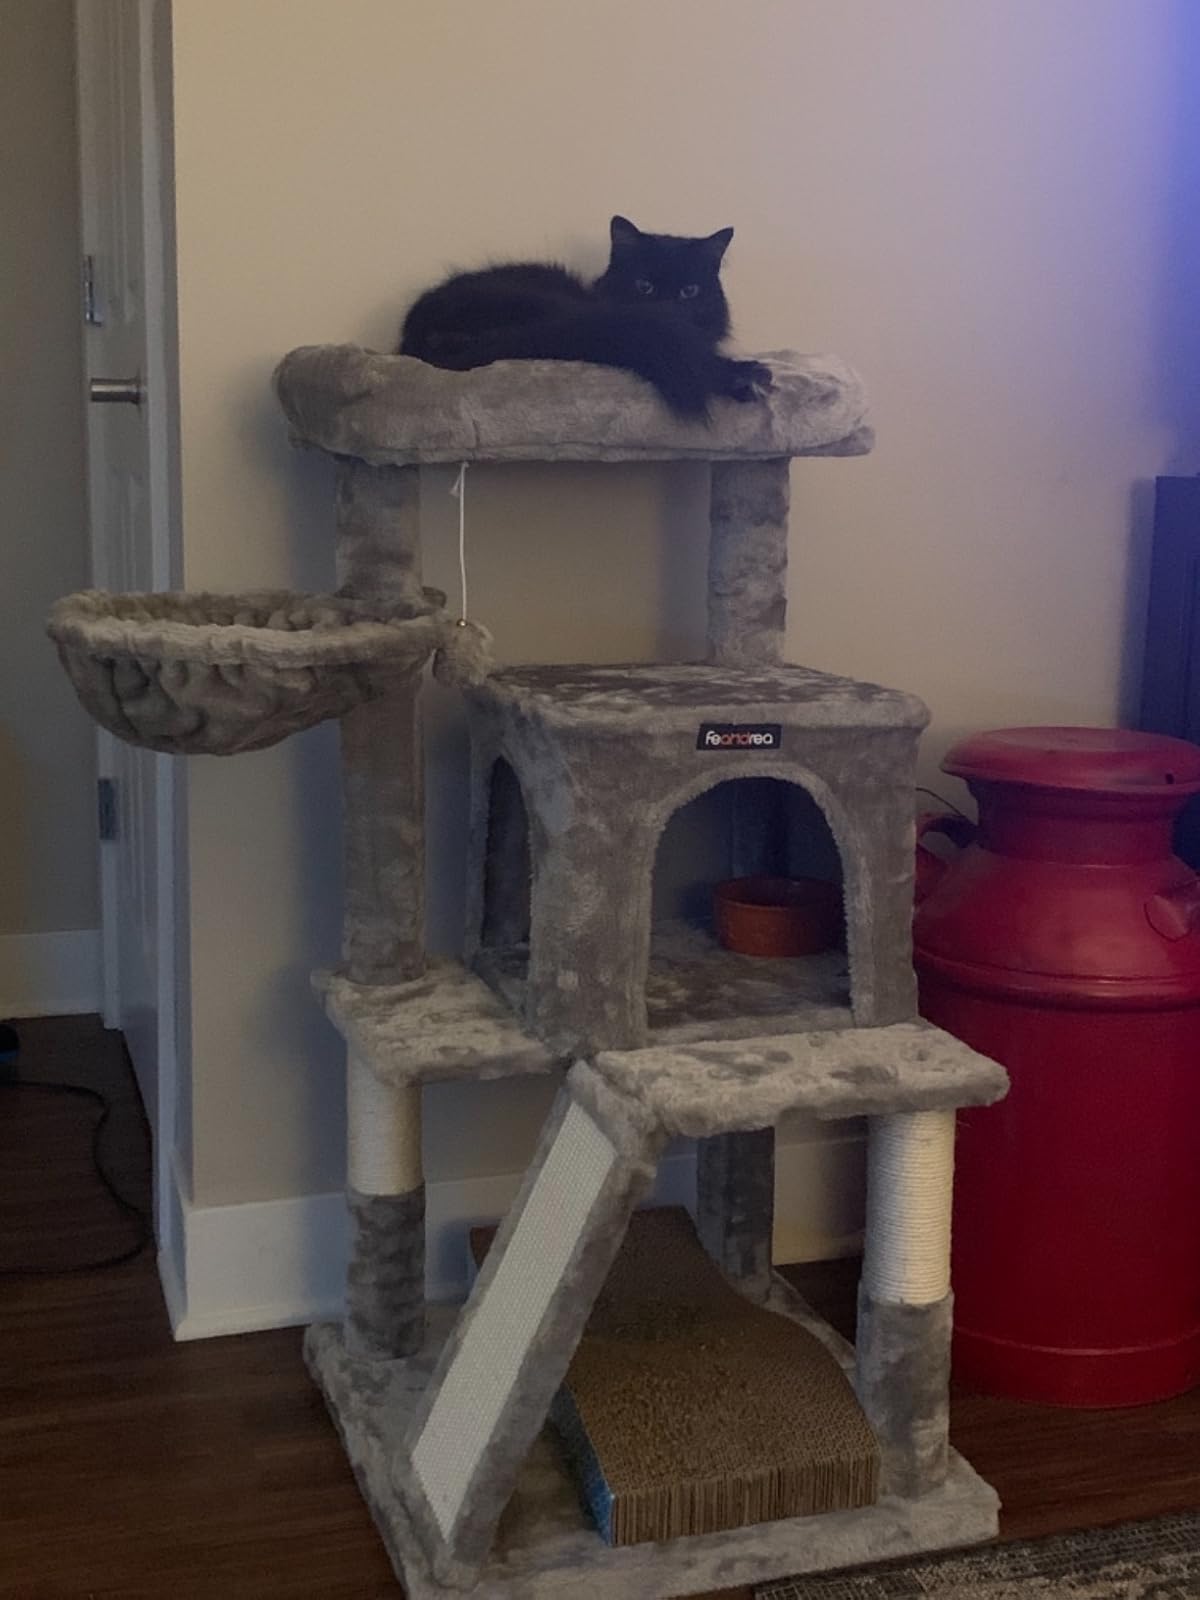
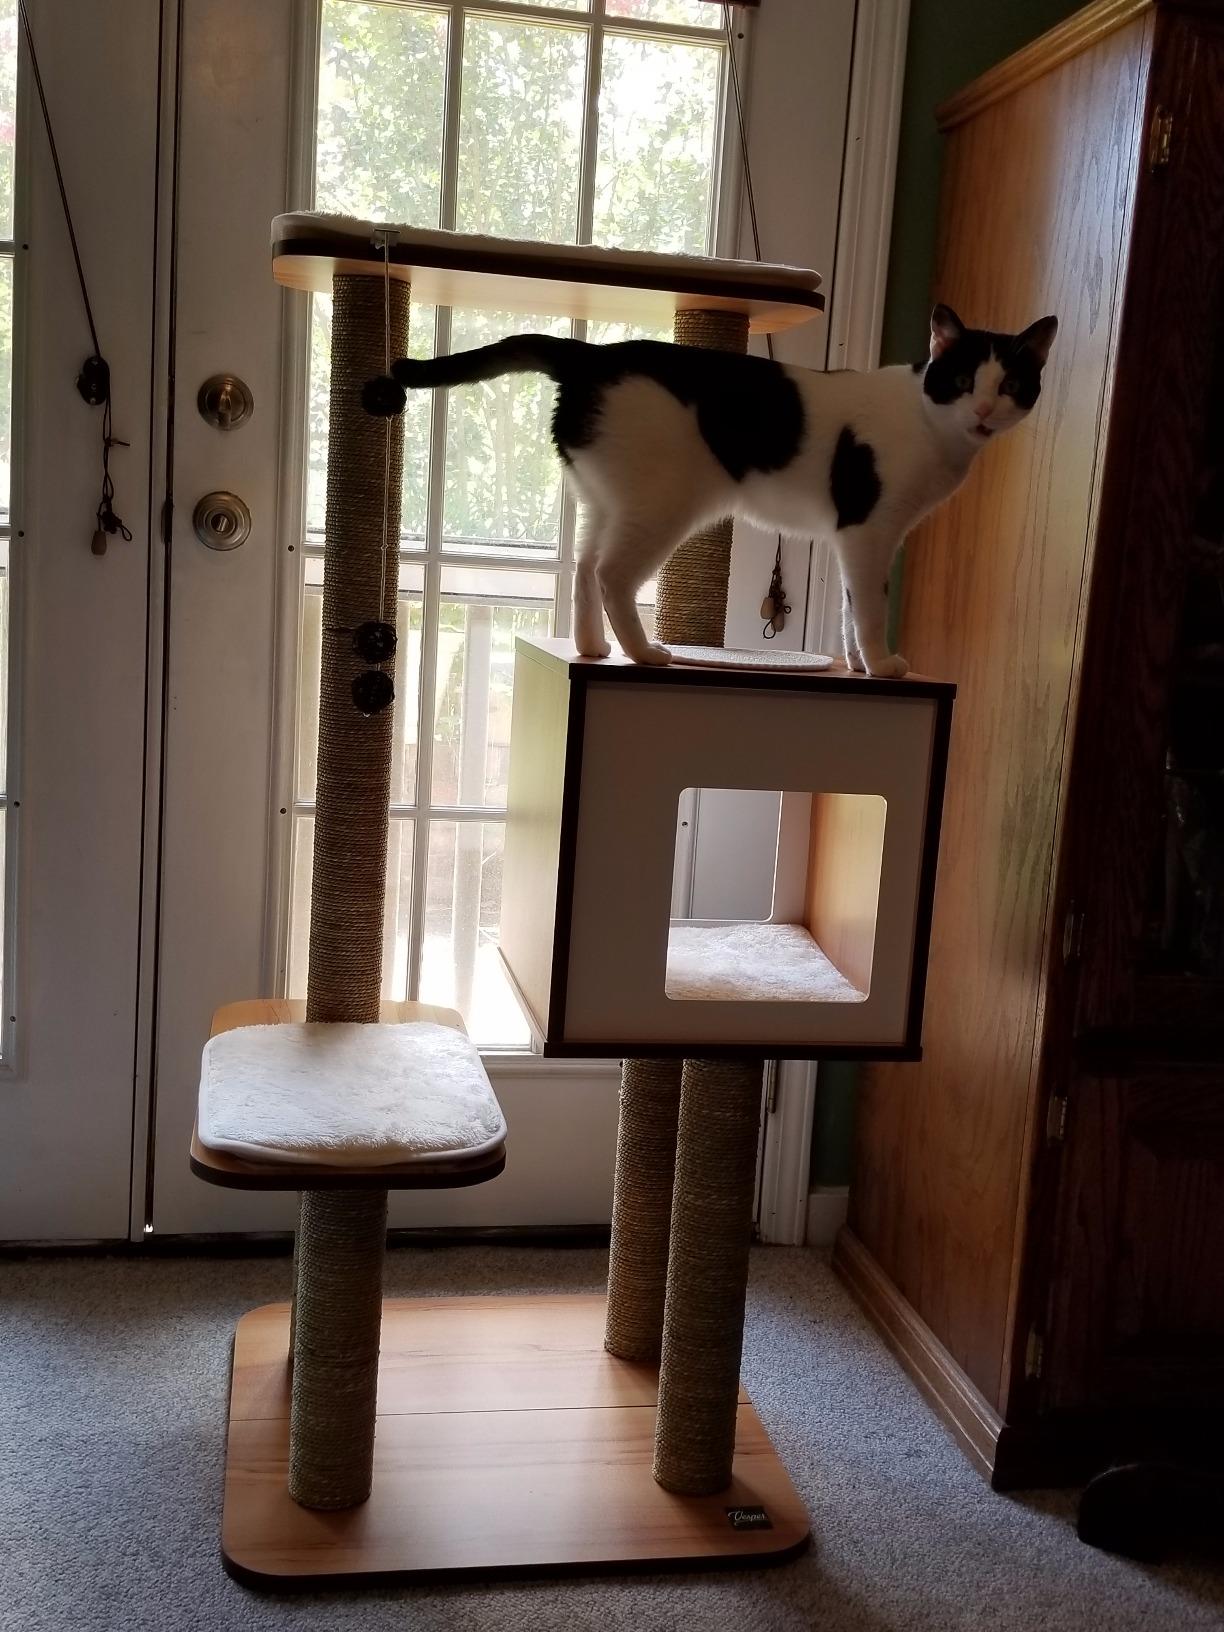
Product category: items_cat tree
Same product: no